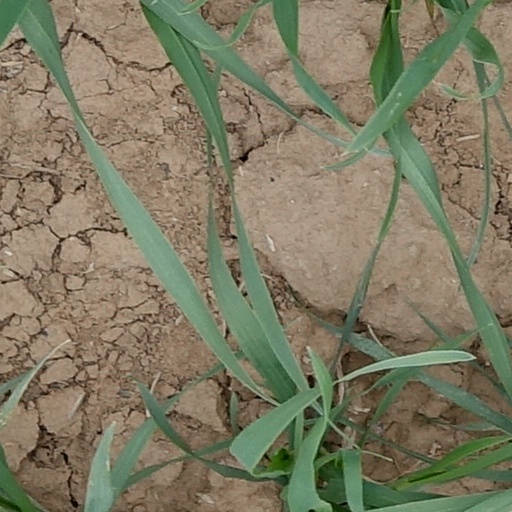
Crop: wheat